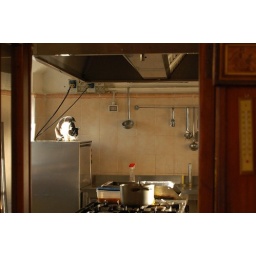
We had lunch in a restaurant with a kitchen cat